Chinese art by medium and technique

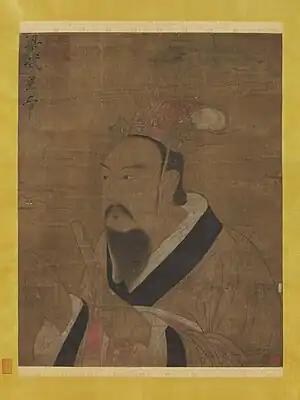
Xiao Yan, "Martial Emperor of Liang", ca. 700 AD, National Palace Museum, Taipei.

Much traditional Chinese art was made for the imperial court, often to be then redistributed as gifts. As well as Chinese painting, sculpture and Chinese calligraphy, there are a great range of what may be called decorative or applied arts. Chinese fine art is distinguished from Chinese folk art, which differs in its style and purpose. This article gives an overview of the many different applied arts of China.